2020s in fashion

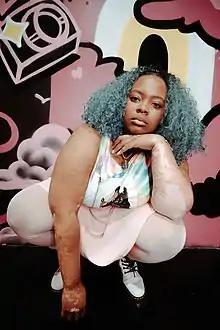

While already a staple in European athleisure, 5-inch inseams became especially popular in the United States during the early 2020s. Embraced by NBA players and celebrities alike, they quickly became a wardrobe essential for many American men—especially among Gen Z and Gen Alpha—driven by shifting pop culture trends and the continued popularity of athleisure and vintage fashion. Male celebrities like Pedro Pascal, Paul Mescal, Donald Glover, and Jeremy Allen White contributed to the popularity of short shorts by frequently wearing the style in public and attracting positive attention on social media. Additionally, brands like Gym Shark, Under armor and Nike, and others capitalized on this trend, designing tailored athletic shorts that could be worn both during workouts and in casual settings. Common materials included linen, cotton, and polyester, aligning with the era’s emphasis on comfort and casual styling. These shorts gained a playful, provocative nickname in the public sphere, being referred to as "hoochie daddy shorts" or even "slutty shorts" as they became a bold fashion choice and a notable part of the evolving trends in men's fashion. short shorts gained widespread popularity among athletes and celebrities, coexisting alongside the continued trend of longer, 2000s-inspired shorts. Both styles were popular choices, reflecting the variety of preferences in men's fashion during the early 2020s.